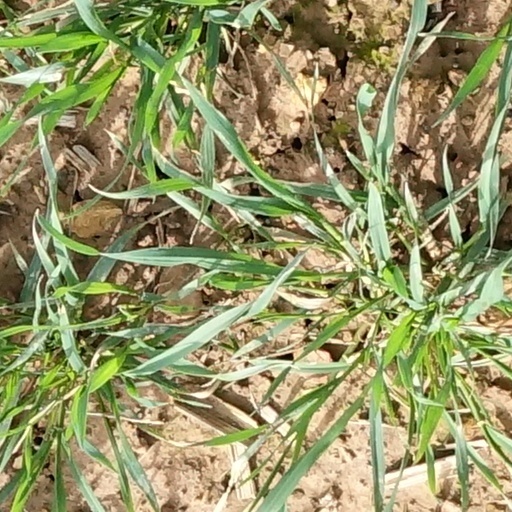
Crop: wheat